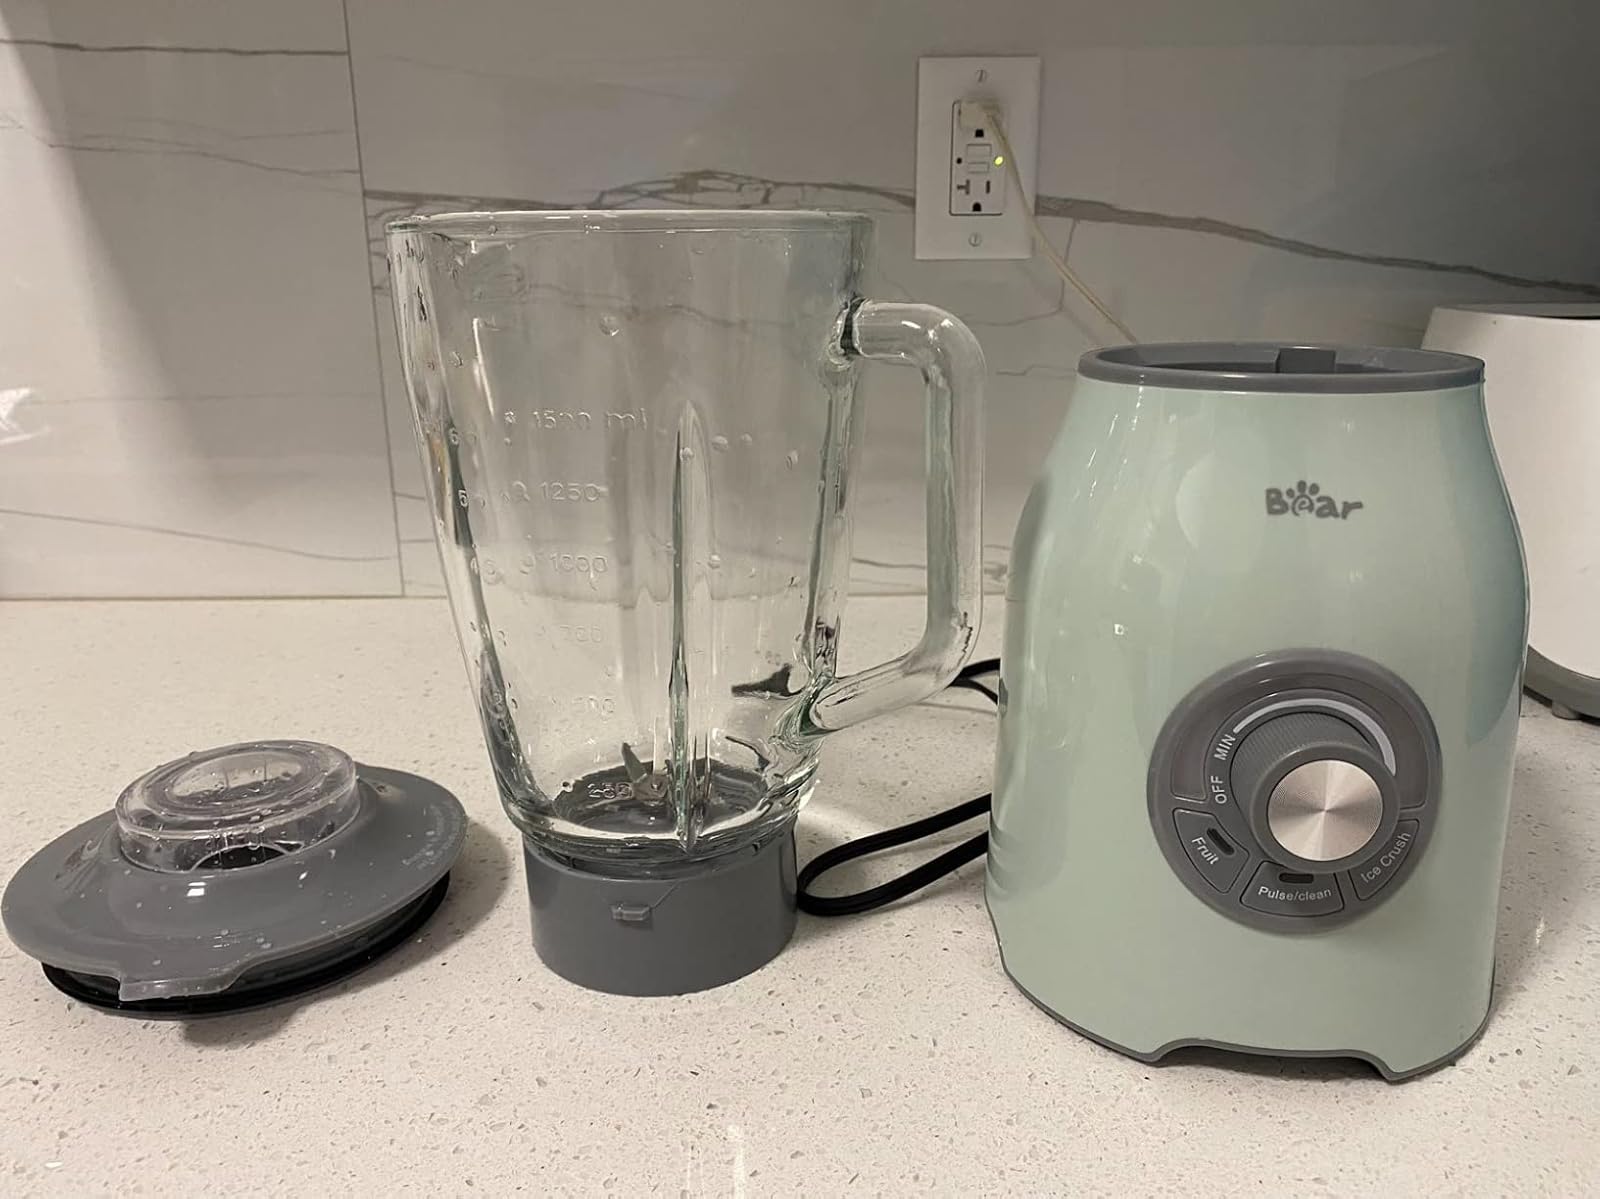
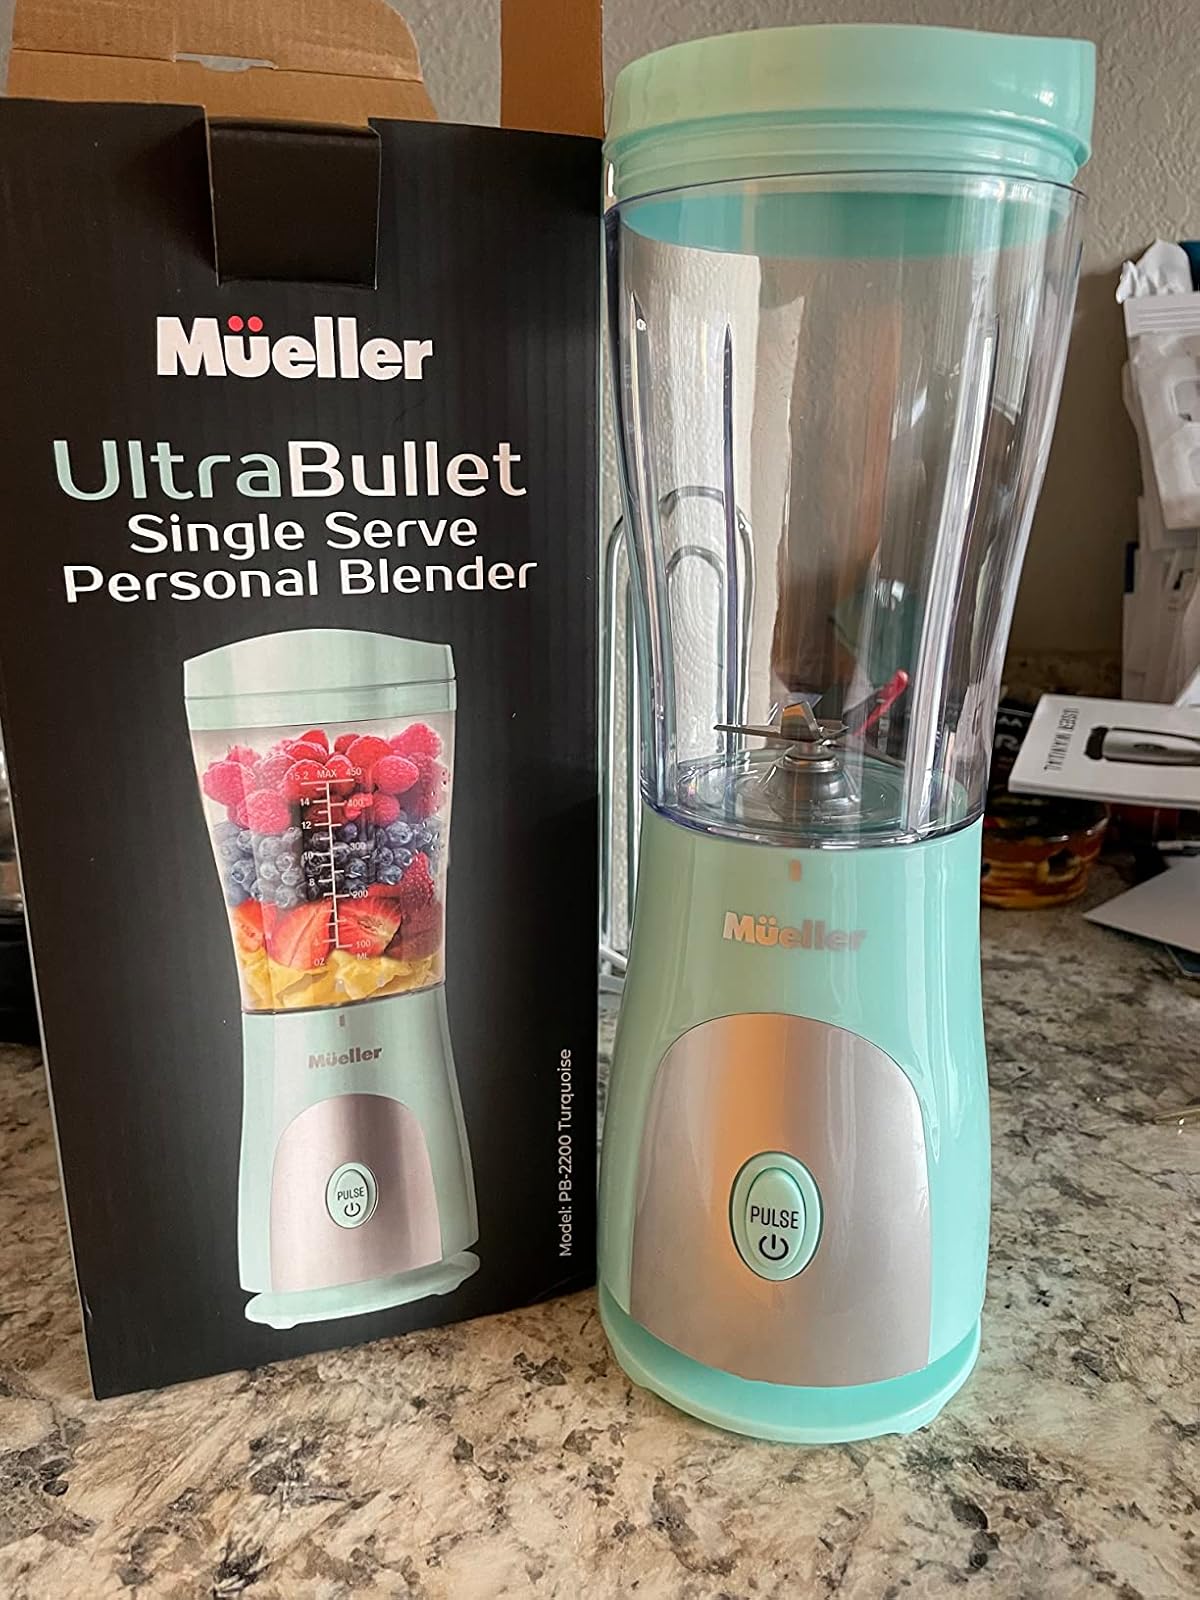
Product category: items_blender
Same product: no